The Broadway, Bradford

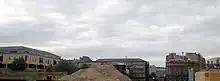
Forster Square post demolition, late 2006

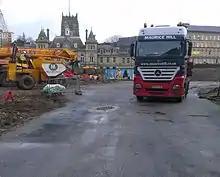
Building work began again in January 2014, beginning by demolishing the temporary urban park which had occupied part of the site since 2010.

In 1998 the Forster Square Development Partnership was established between Magellan Properties, Caddick Developments and the City of Bradford Metropolitan District Council. They planned a 51,096 m² (570,000 sq ft) shopping centre containing Primark, Next, River Island, and over 90 shops and other leisure facilities. (BHS had a store in Broadway, but it demolished as part of the demolition of the previous development on the site and C&A also had a store on the old Broadway but closed all UK stores in 2001 and thus cancelled plans to be part of this redevelopment). The partnership sold it to Stannifer which was bought out by the Westfield Group in December 2004.